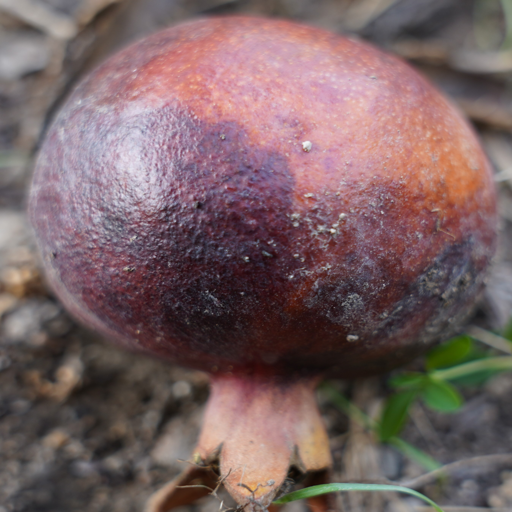
Label: Colletotrichum spp